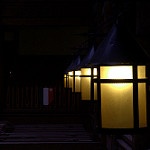
Label: glacier